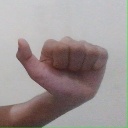
अक्षर: त